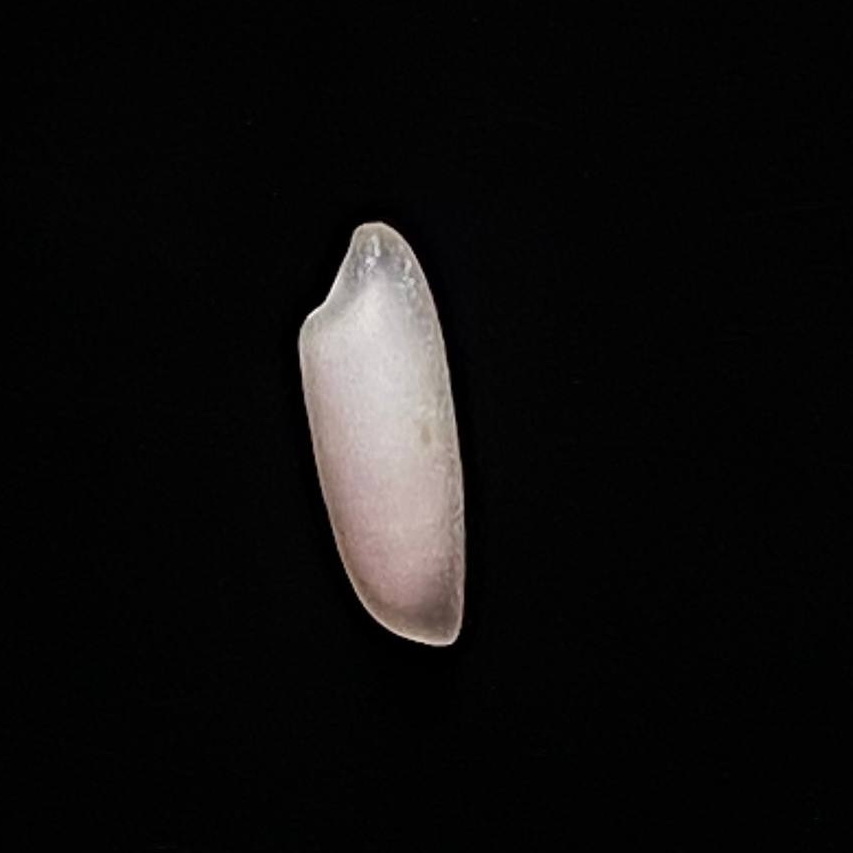
Rice variety: Shampakatari